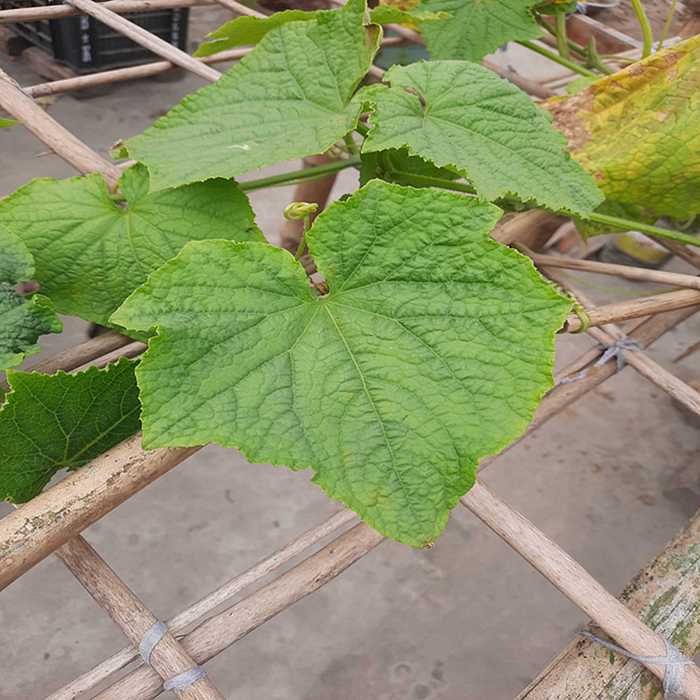
Plant: Cucumber
Label: Fresh leaf